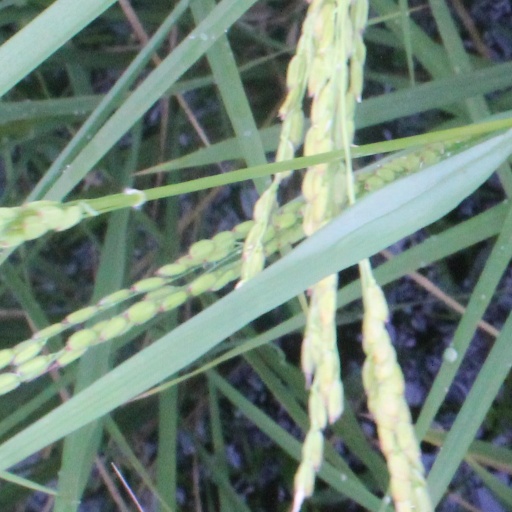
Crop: rice